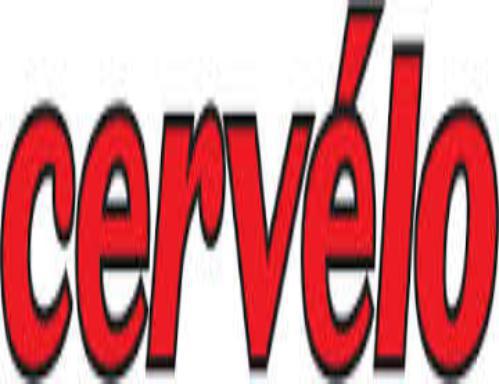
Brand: cervelo
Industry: Transportation